Muzaffarnagar

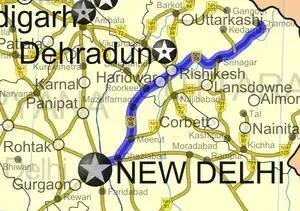
NH-58 passing through M.Nagar

The National Highway - 58 (NH-58) passes through Muzaffarnagar city. This highway provides connections towards Delhi on the southern direction and upper reaches of the Himalayas in the Uttarakhand state in the northern direction. The highway is the backbone of road transportation for the Muzaffarnagar city as well as the Garhwal region of Uttarakhand. Cities and areas of Hardwar, Rishikesh, Dehradun as well as Badrinath and Kedarnath are served by this highway.